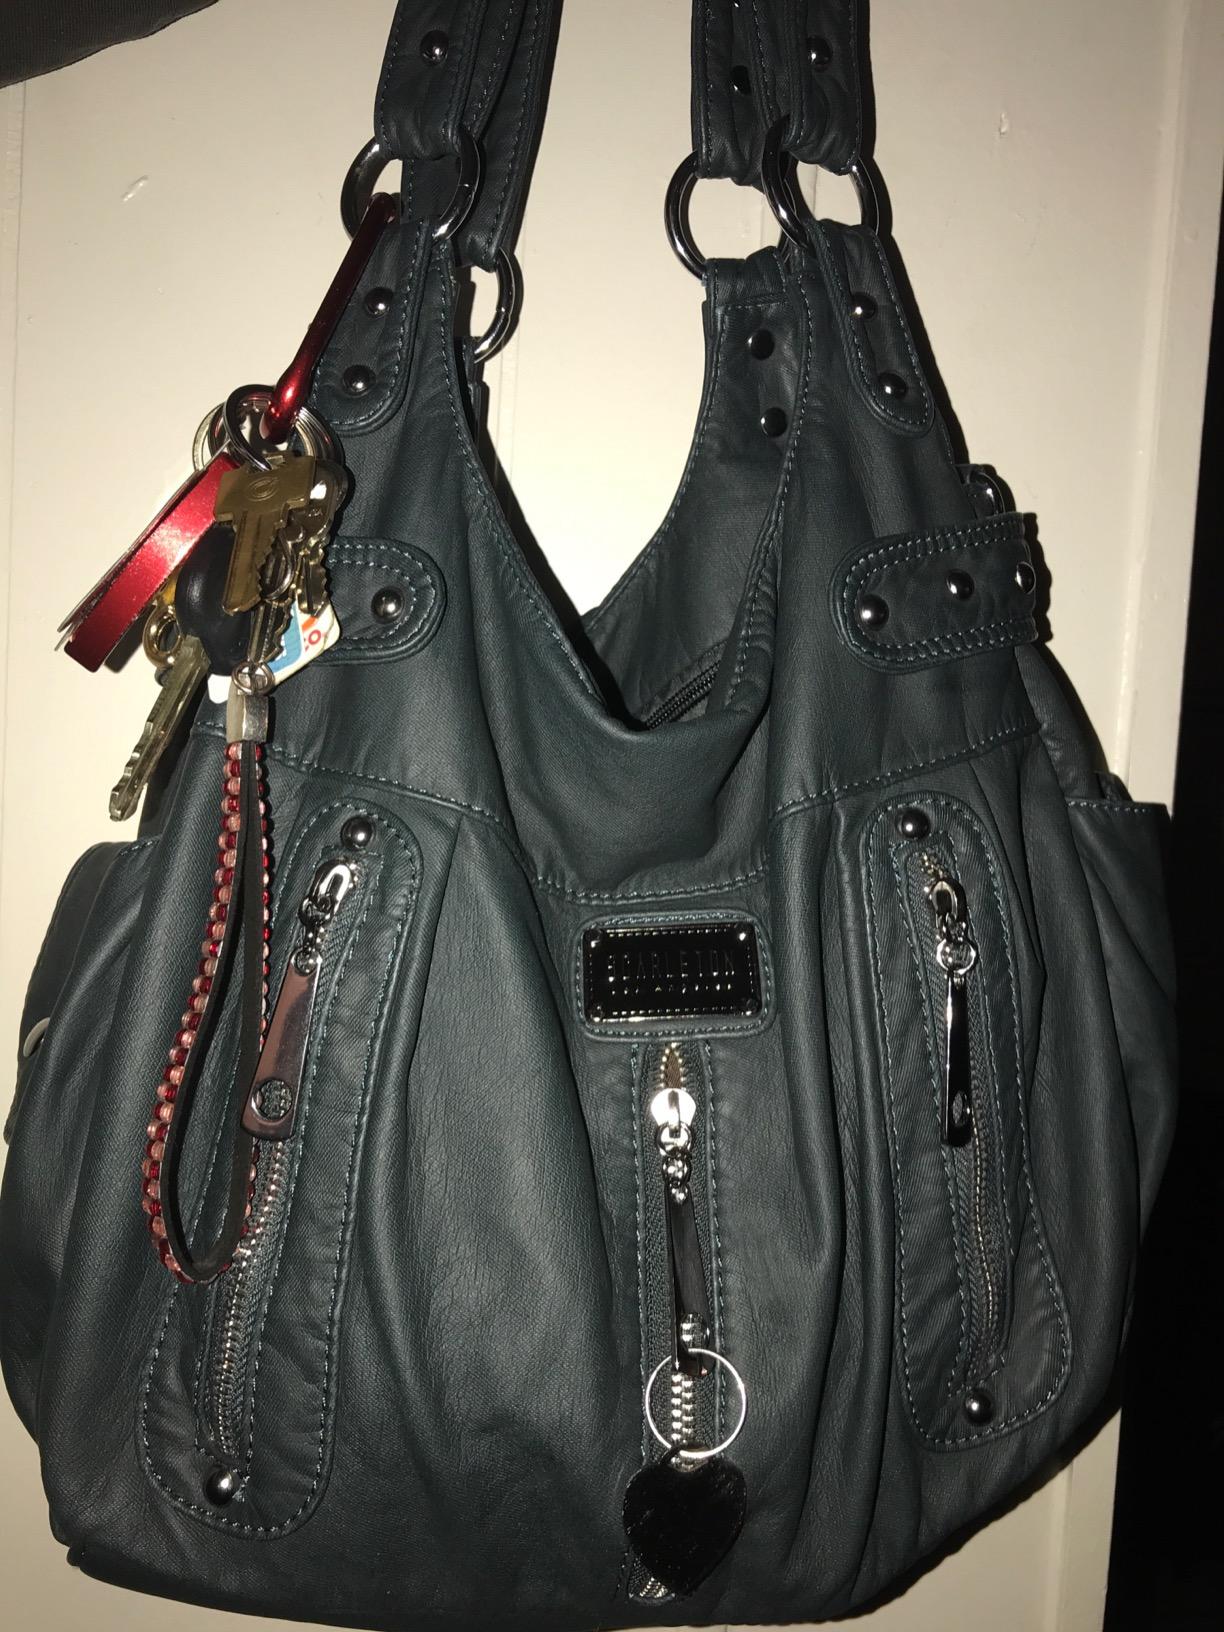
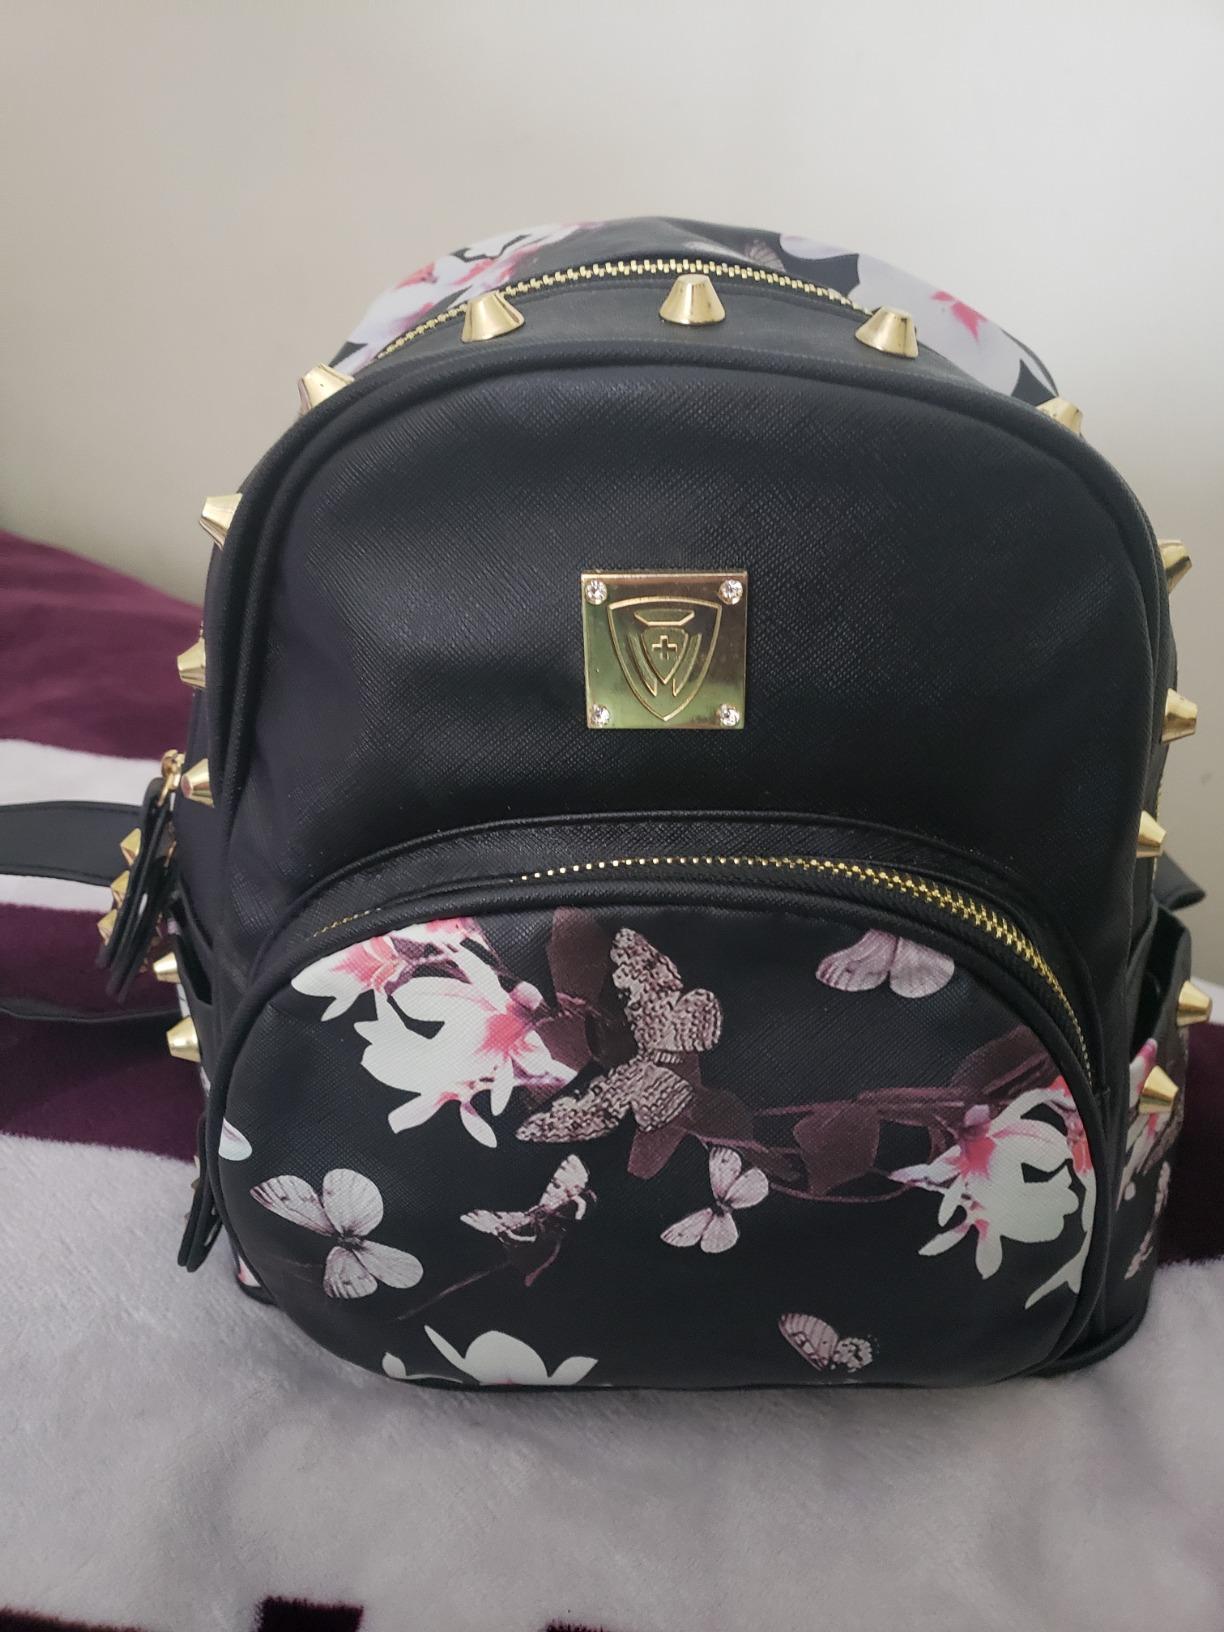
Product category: accessories_handbag
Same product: no